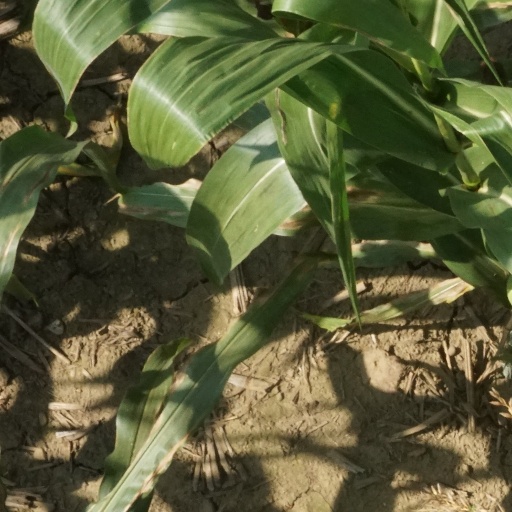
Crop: maize; corn